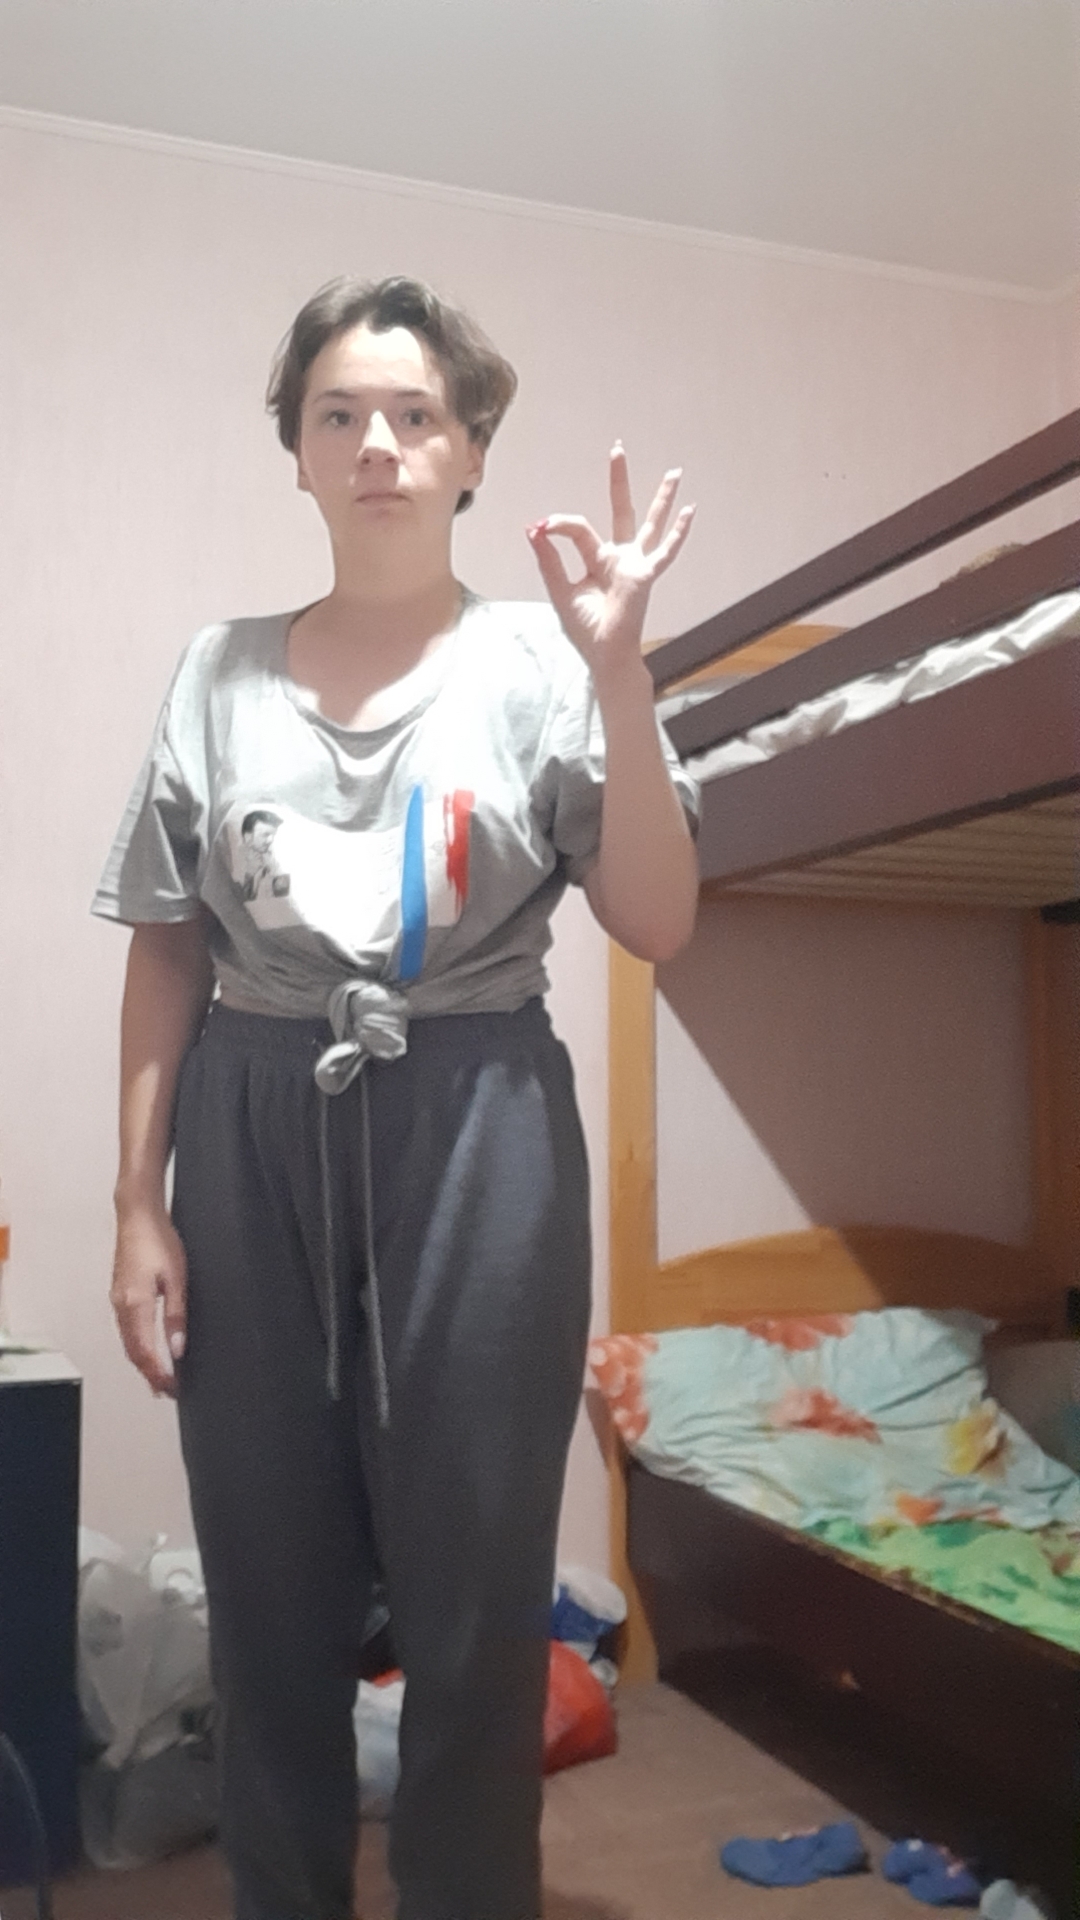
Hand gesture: ok